Royal Engineers Museum

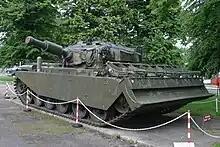

The museum is housed in the former Ravelin Building at Brompton Barracks, Chatham. This site has been central to the Corps’ history since 1812 when Colonel Pasley’s "School of Military Engineering" was established at Chatham. The Corps’ Library followed in 1813 (still extant), and the Ravelin Building itself was erected in 1905 as an electrical engineers’ training school. It was designed by Captain (later Major) E.C.S. Moore, RE, and opened in 1905 at a construction cost of £40,000. In 1987 the Ravelin was converted into the Corps’ museum; Queen Elizabeth II formally opened the Royal Engineers Museum in May 1987.